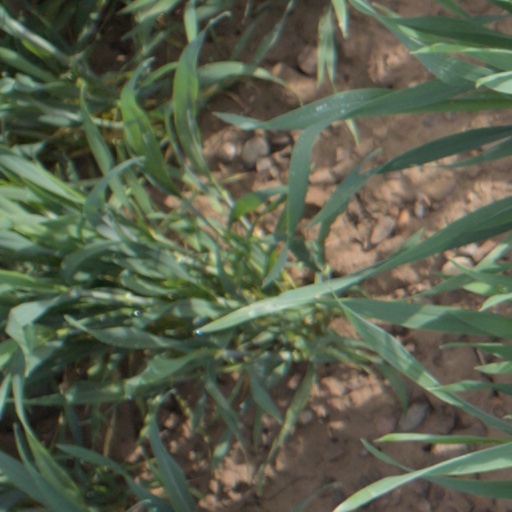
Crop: wheat